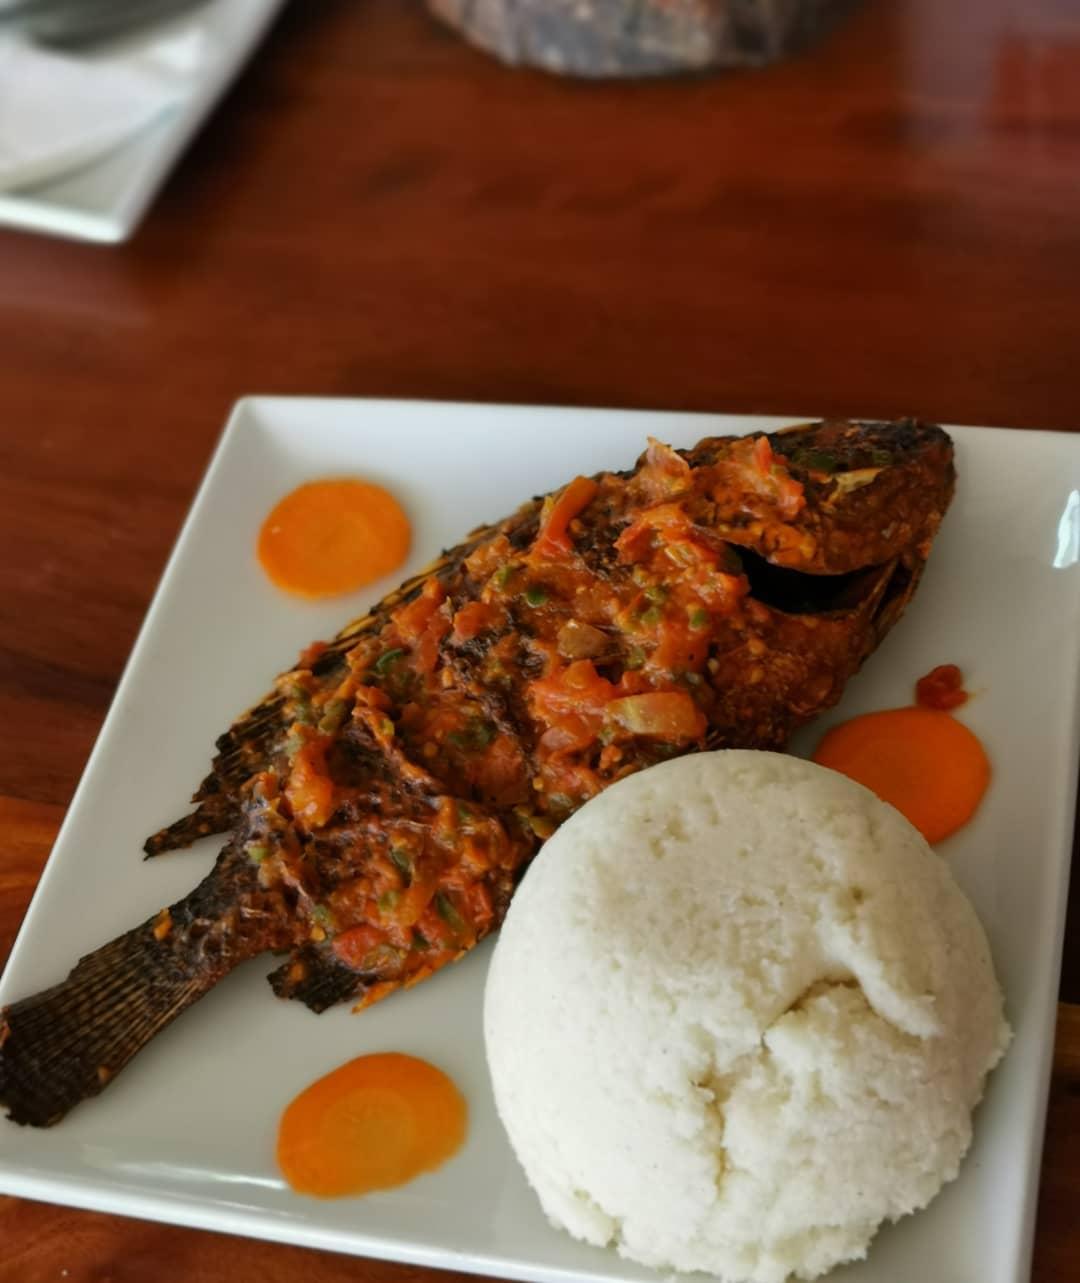
Kwa kisahani hicho cheupe pamewekwa ugali imetengenezwa kwa aina ya shepu ya raundi. Ubavuni mwake ni samaki anayechomwa na kupakwa sosi ya [cs] tomato [cs] iliochanganywa na nazi. Pana karoti zimetupiwatupiwa kwa umbali.